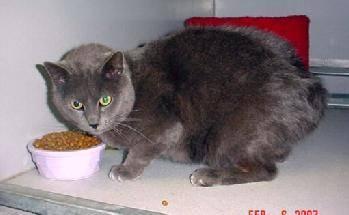
cat